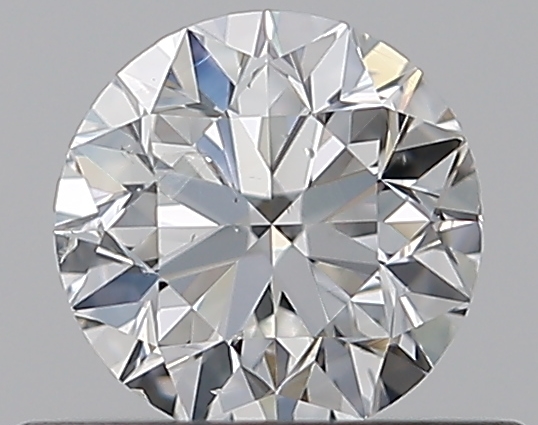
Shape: round
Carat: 0.5
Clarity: SI2
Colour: G
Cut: VG
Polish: EX
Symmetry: VG
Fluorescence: N
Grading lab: GIA
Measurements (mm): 4.93 x 4.97 x 3.2